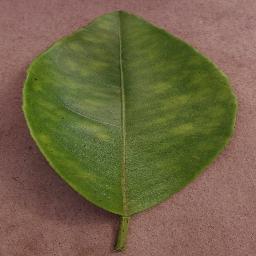
Label: Orange___Haunglongbing_(Citrus_greening)